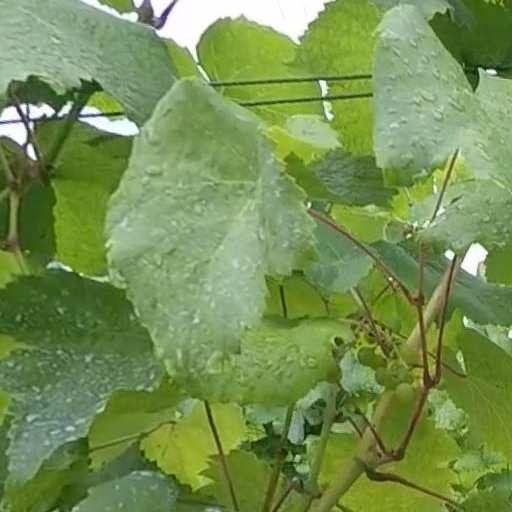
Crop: grape